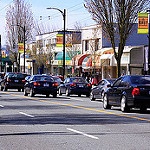
Label: street